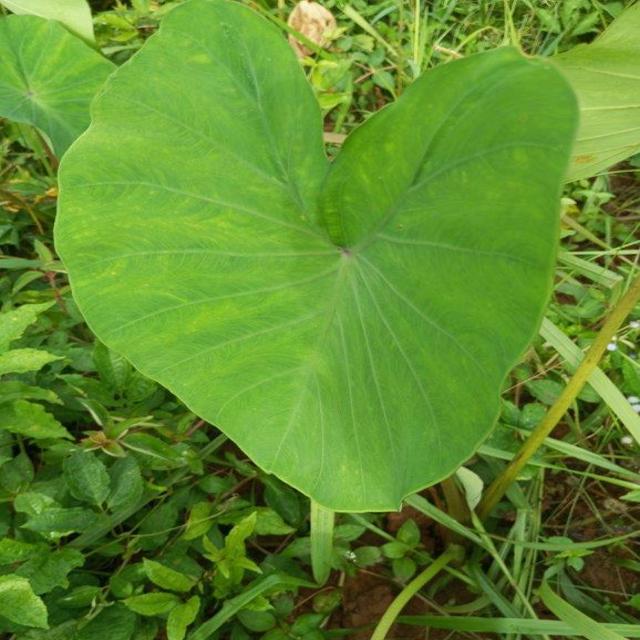
Label: Healthy